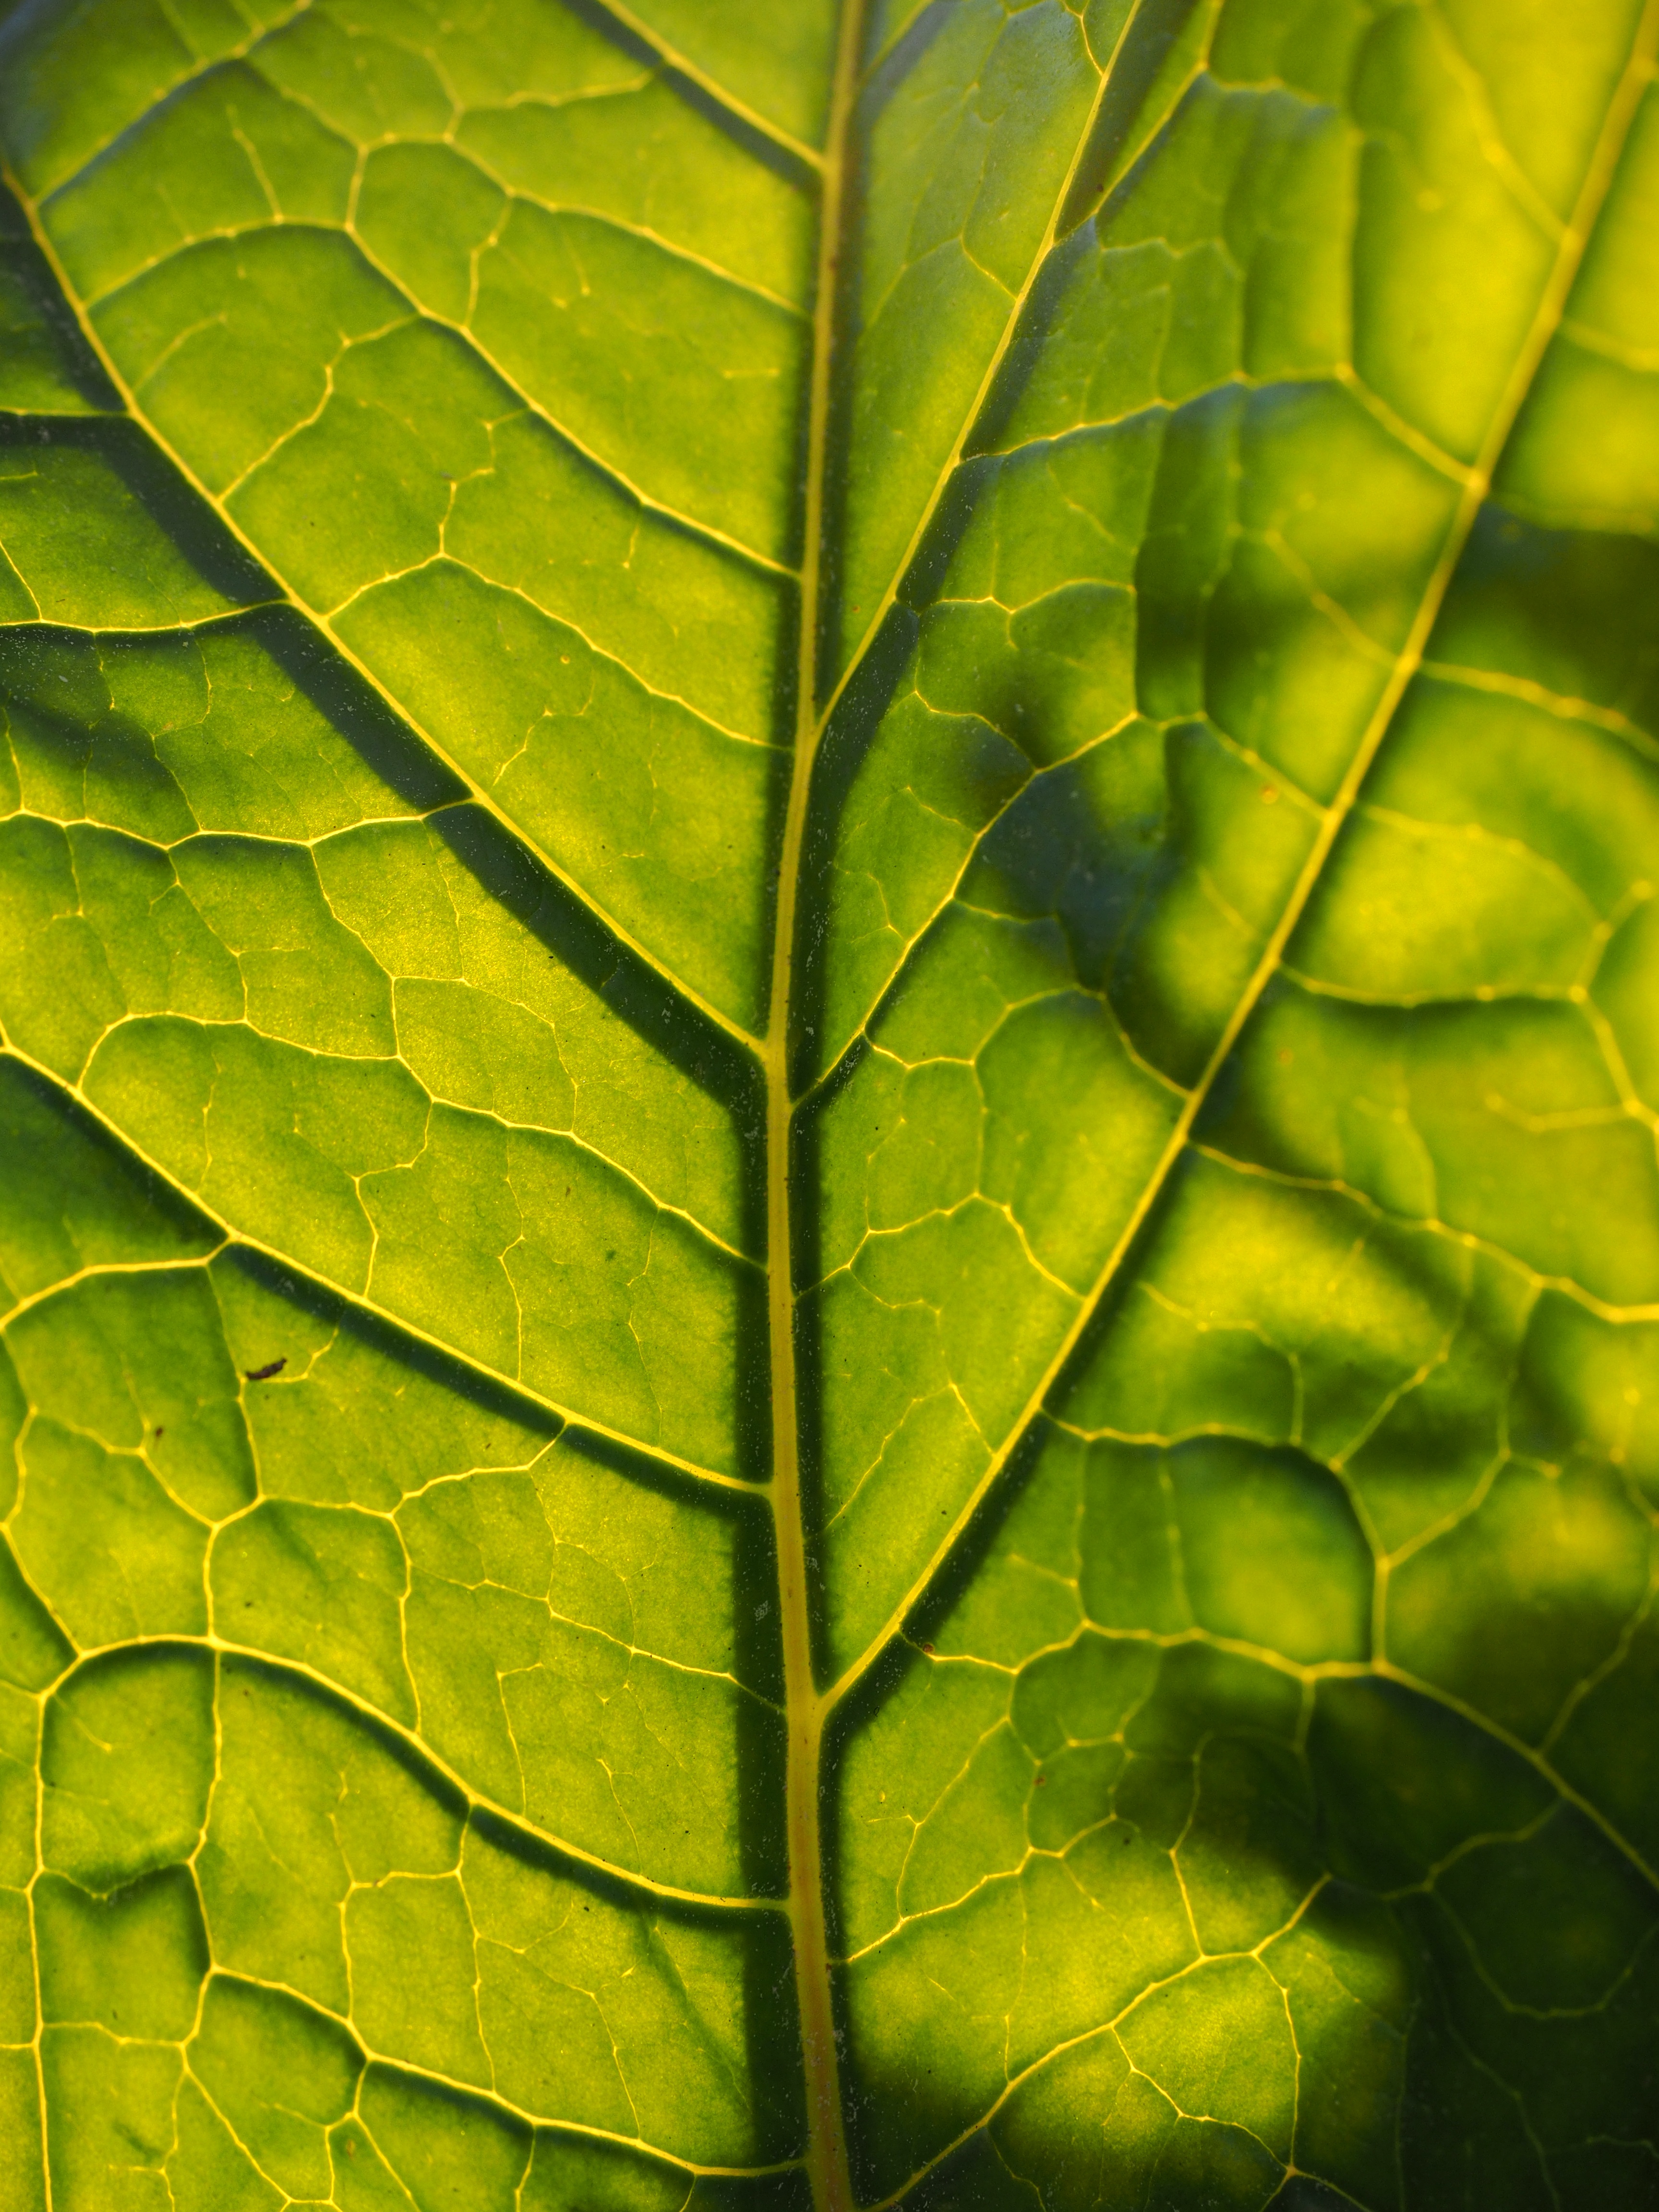
tree, nature, branch, plant, sunlight, leaf, flower, green, jungle, botany, yellow, acanthaceae, flora, close up, translucent, large, huge, back light, macro photography, acanthus, leaf veins, acanthus plant, acanthus mollis, soft acanthus, plant stem, ferns and horsetails